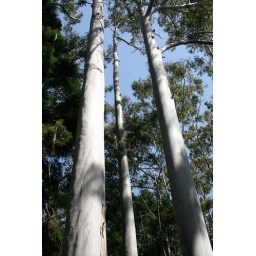
Some of the very tall trees growing in the sand on Fraser Island, Queensland, Australia